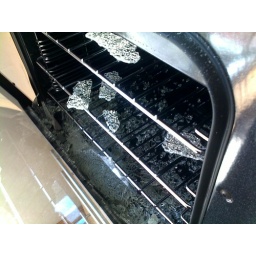
Crazy inner glass door insert thing just exploded. Danger in the kitchen!